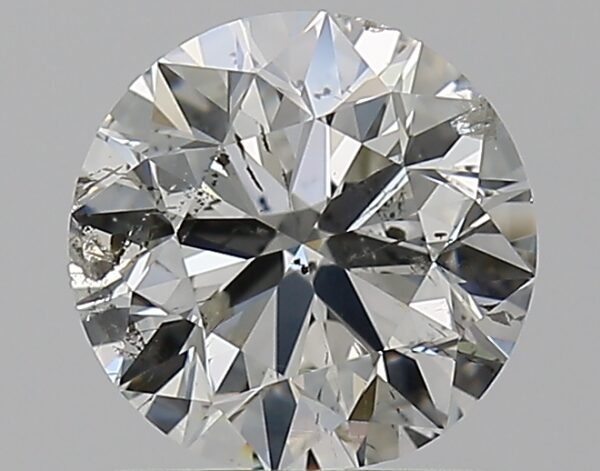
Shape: round
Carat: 1.01
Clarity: SI2
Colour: H
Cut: EX
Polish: EX
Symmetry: VG
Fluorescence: N
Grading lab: IGI
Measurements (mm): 6.36 x 6.28 x 3.99